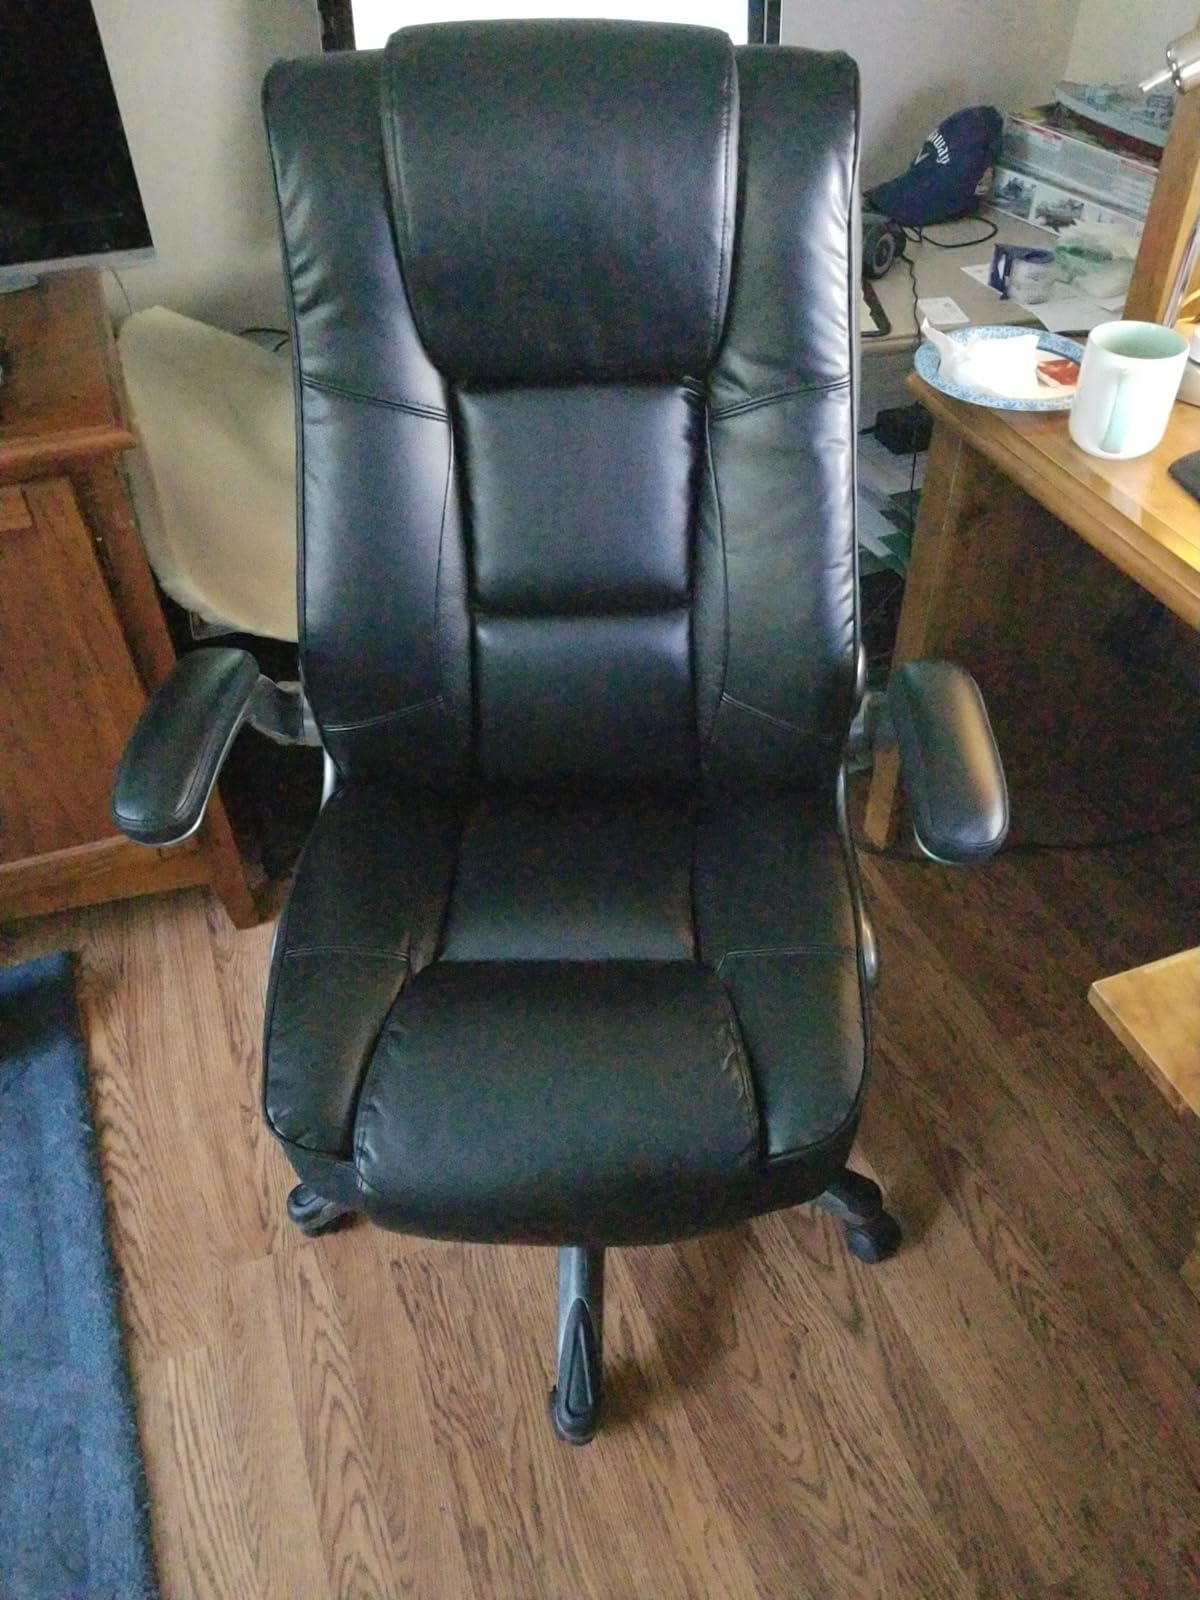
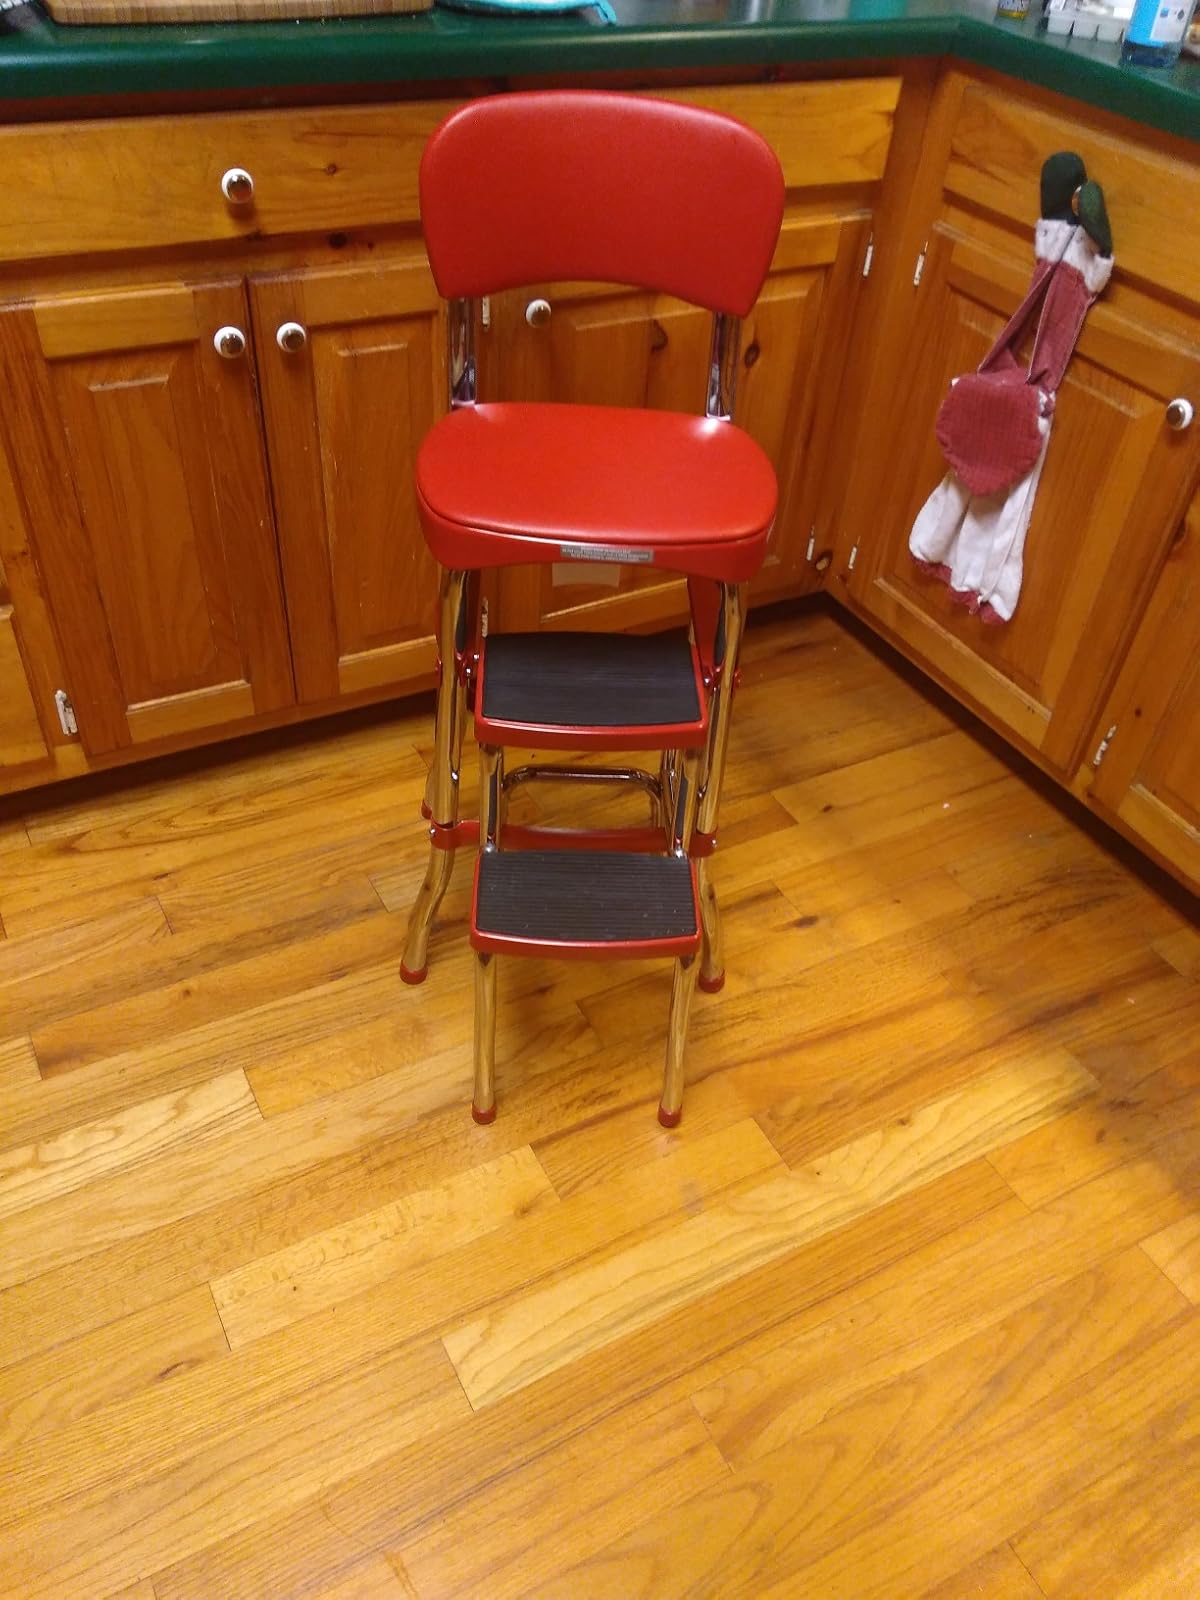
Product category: items_chair
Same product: no